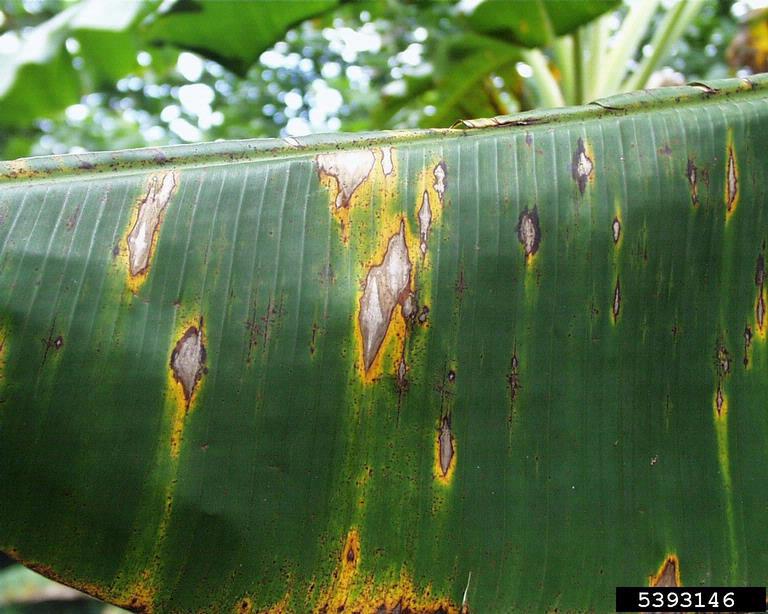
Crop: unknown
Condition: banana_banana_cordana_spot